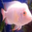
Label: aquarium_fish